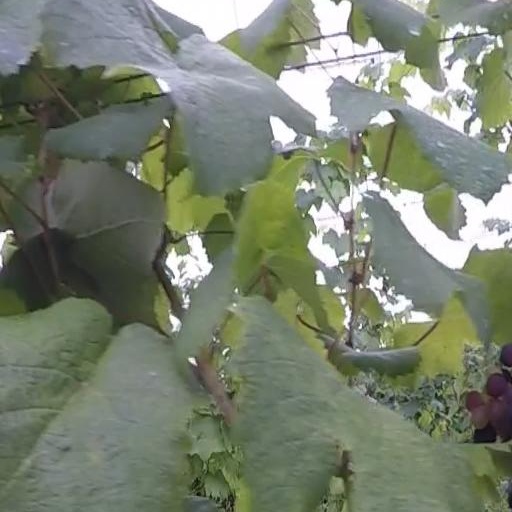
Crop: grape